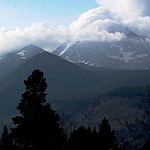
Scene: Outdoor